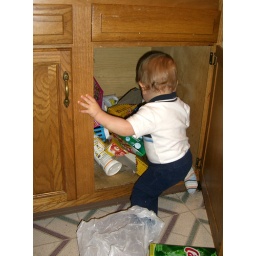
Fritz crawling into the cabinet beneath the kitchen sink